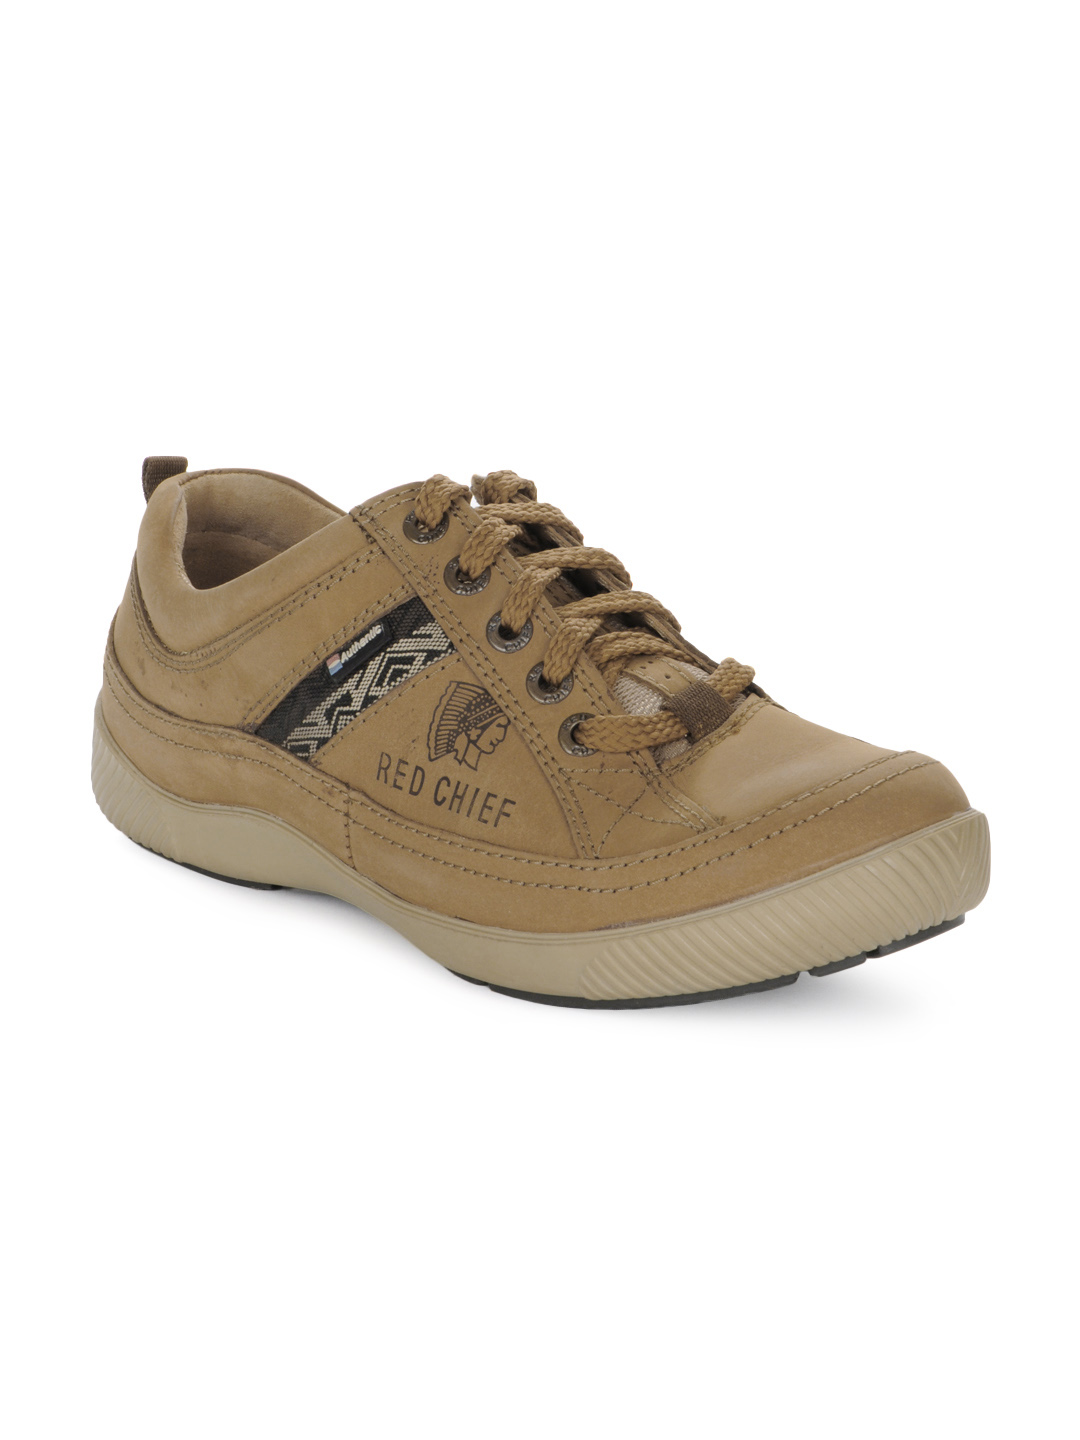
Red Chief Men Brown Shoes
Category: Footwear / Shoes / Casual Shoes
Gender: Men
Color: Brown
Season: Winter 2018
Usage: Casual